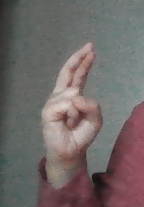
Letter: zay